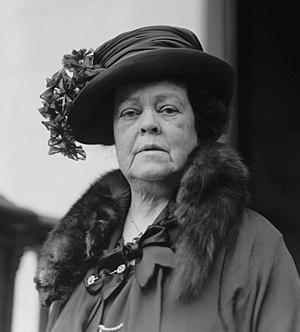
Alva Erskine Belmont ou Alva Vanderbilt, née Alva Erskine Smith le 17 janvier 1853 et morte le 26 janvier 1933, est une multimillionaire américaine, et l'une des figures de proue du mouvement de défense de droit de vote des femmes.